Patricia Smith (actress)

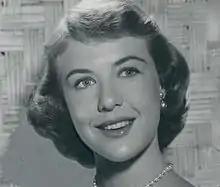
Smith in 1956

Patricia Smith (born Patricia Harlan Smith; February 20, 1930 – January 2, 2011) was an American actress who performed on stage, in films, and on television from the early 1950s to the late 1990s.